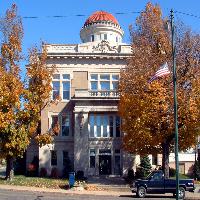
Weather: sun or clear